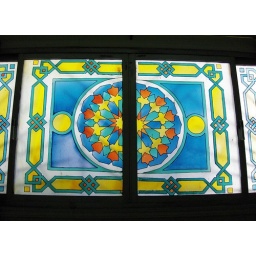
The stained glass window in the bedroom of my apartment which I woke up to every morning!